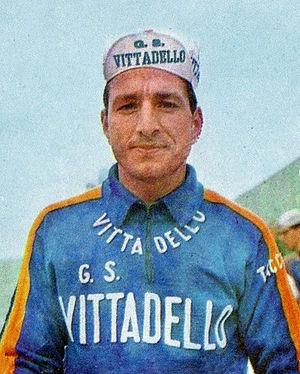
Vito Taccone était un coureur cycliste italien.